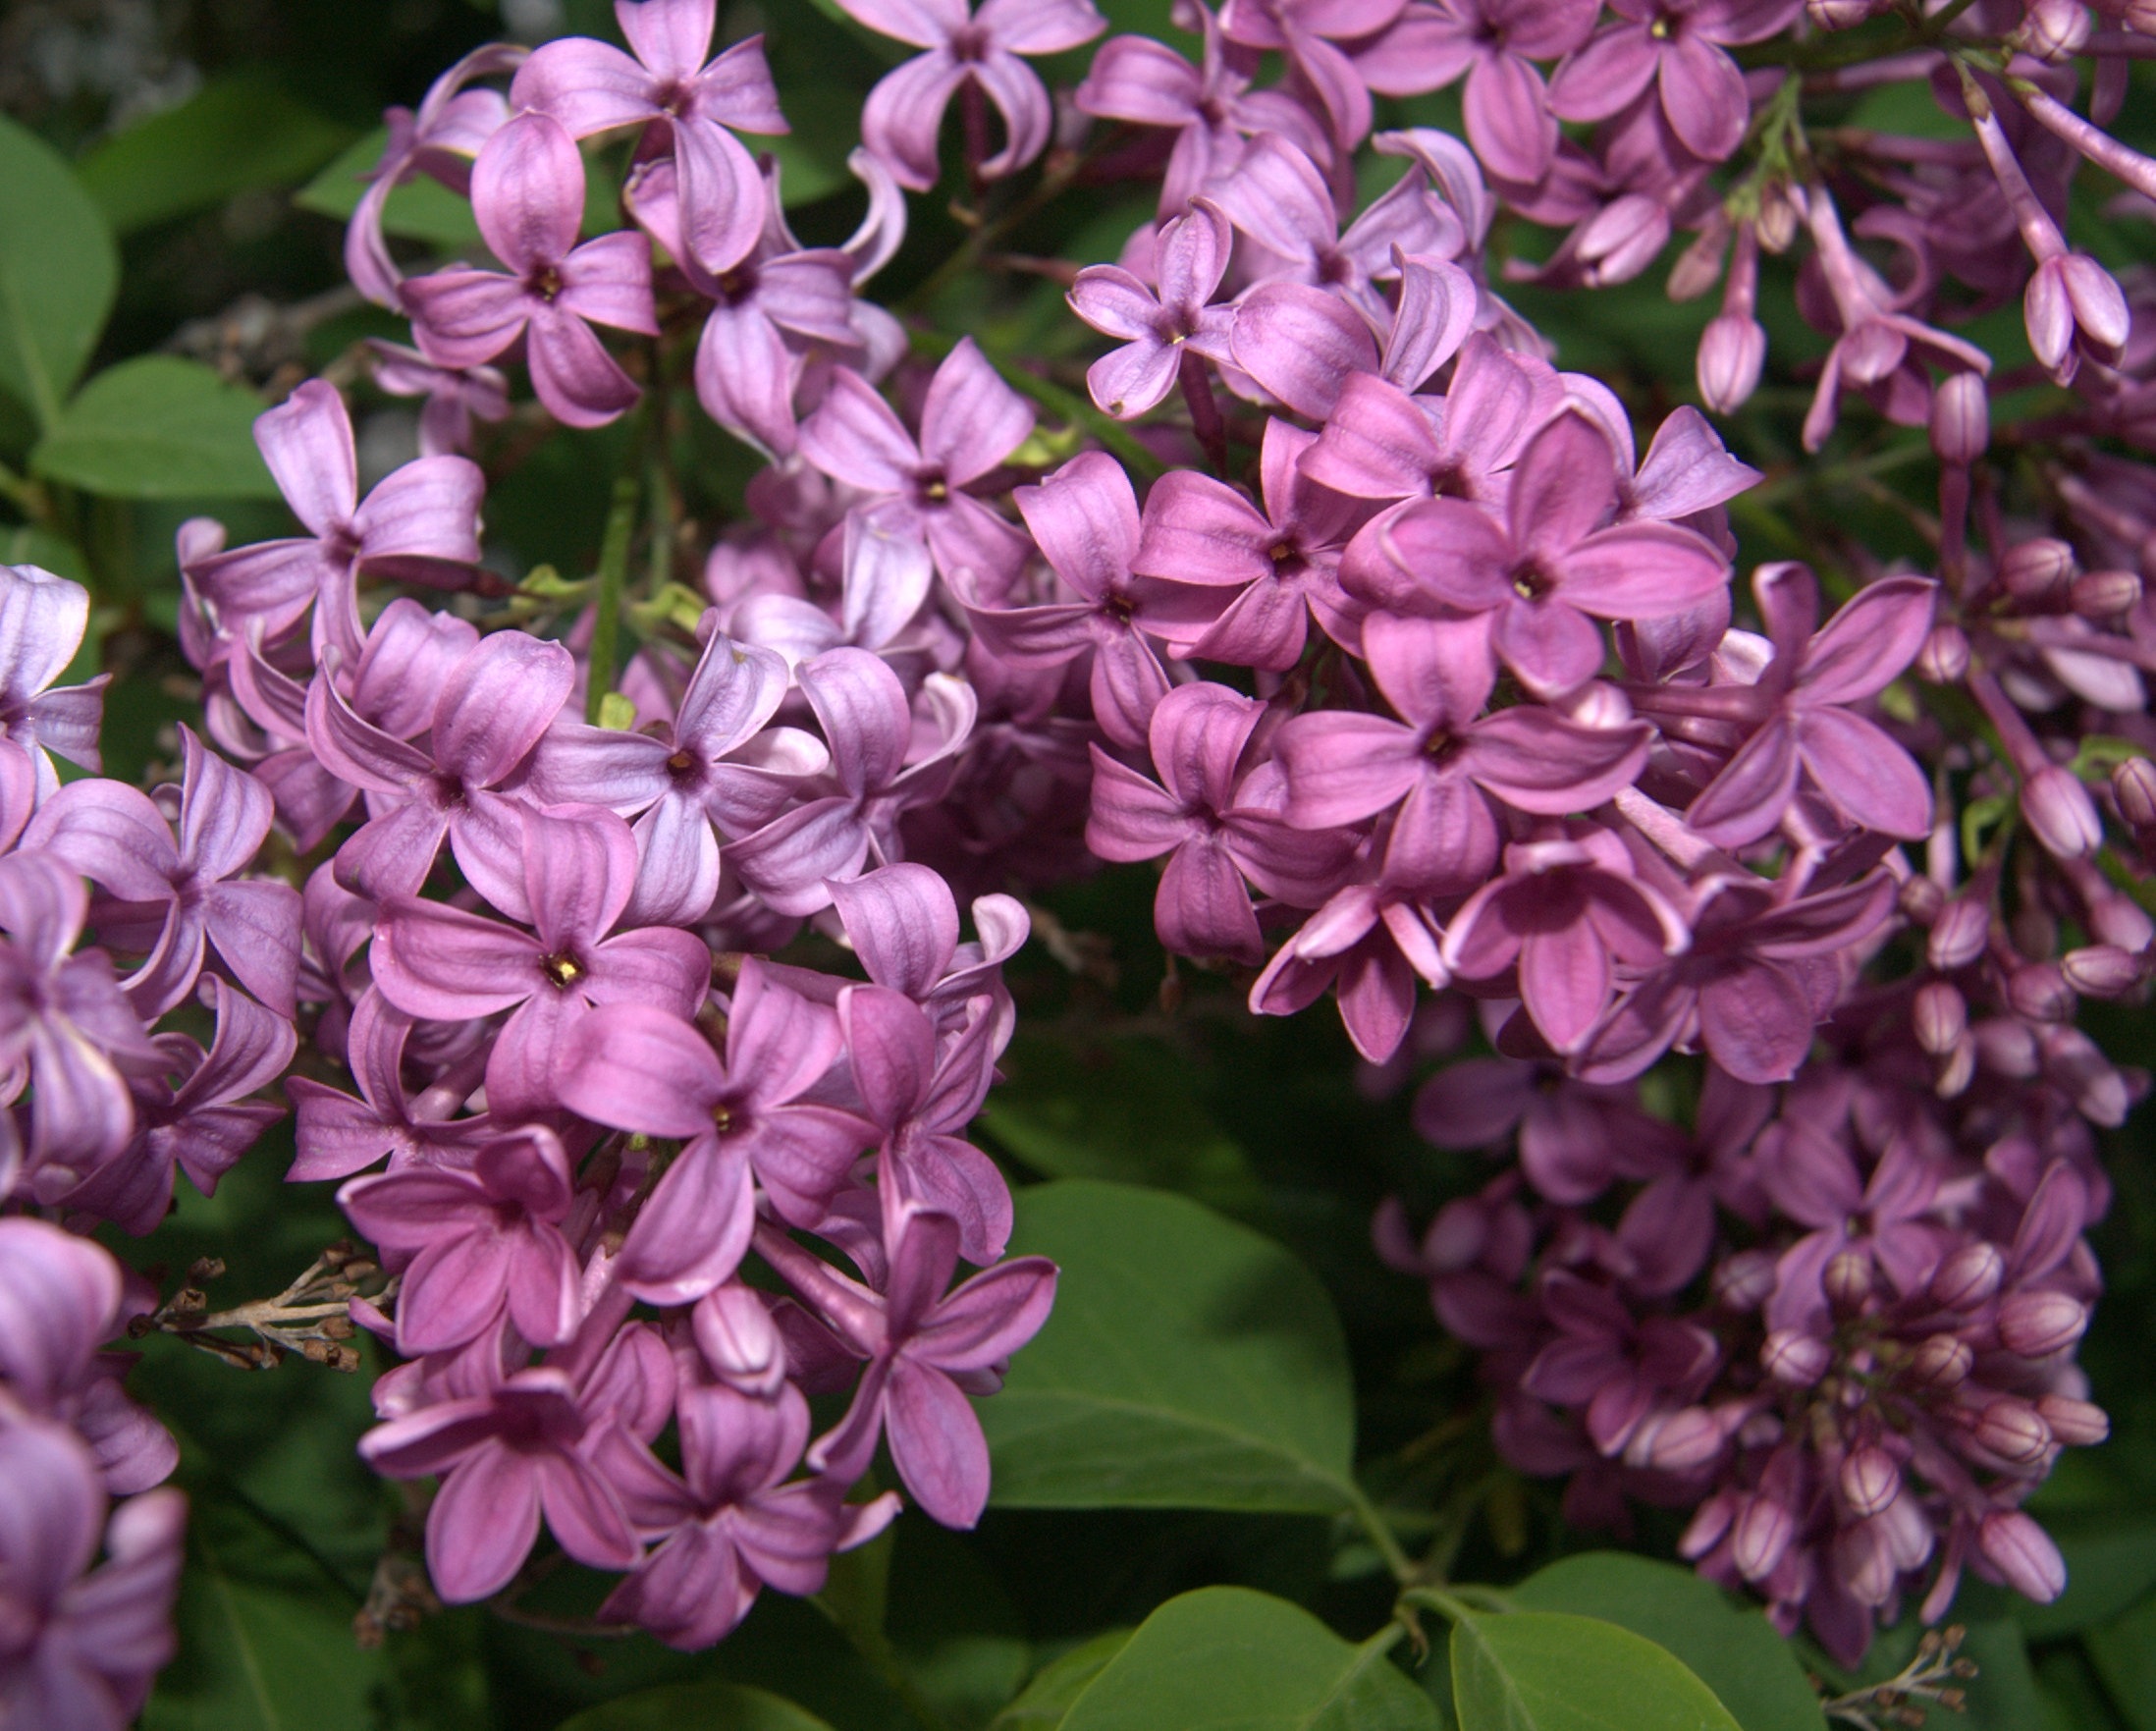
blossom, plant, flower, petal, spring, botany, flora, wildflower, flowers, blossoms, lilac, lilacs, blooms, flowering plant, annual plant, land plant, dame's rocket